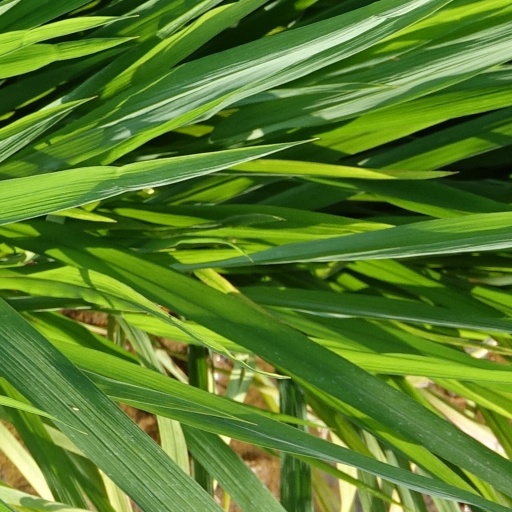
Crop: rice